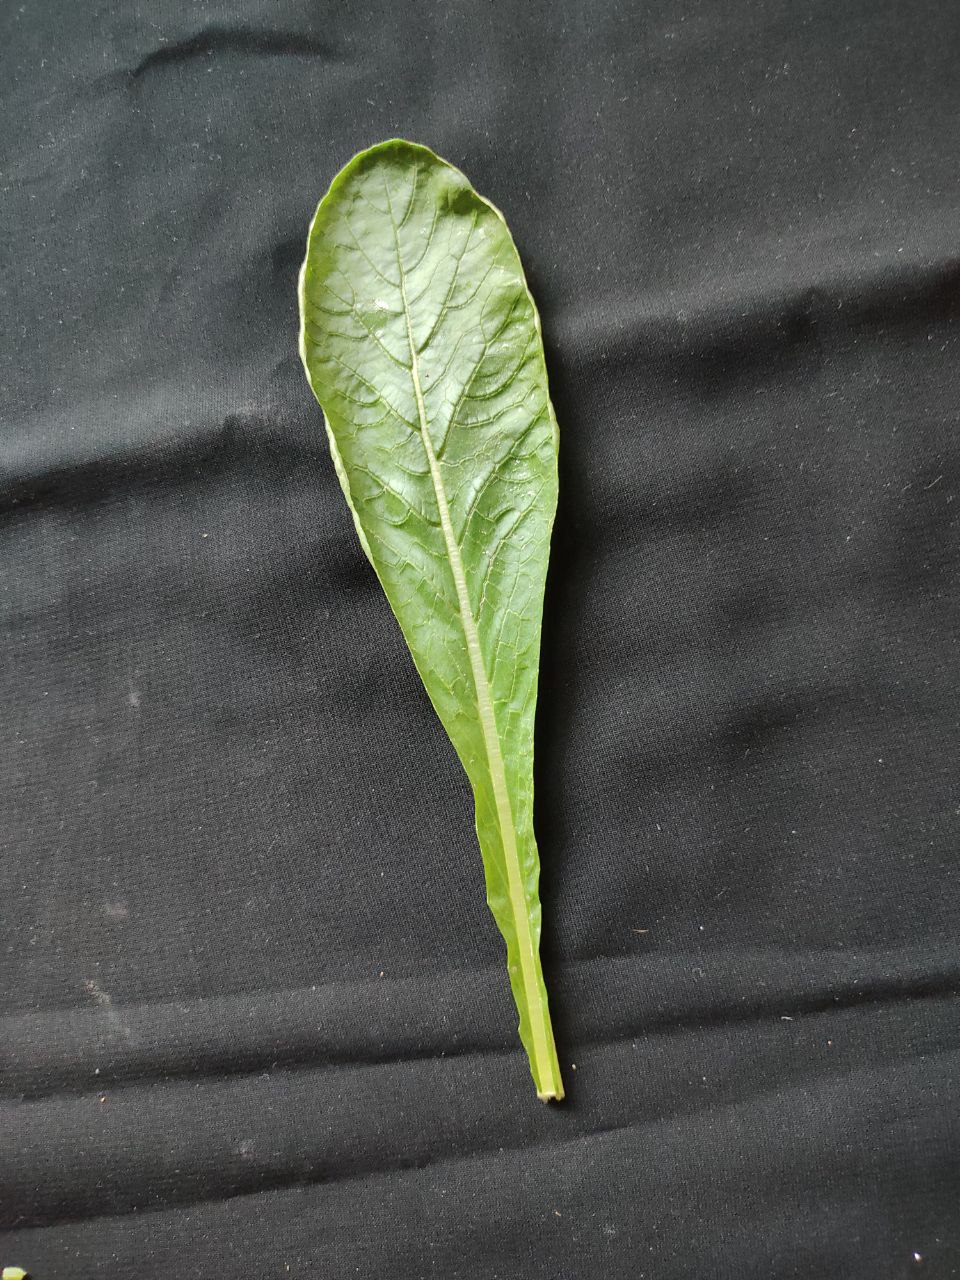
Label: Fresh leaf